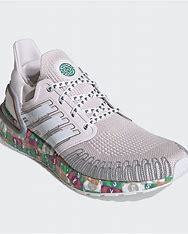
Brand: Adidas
Model: Ultra Boost 20